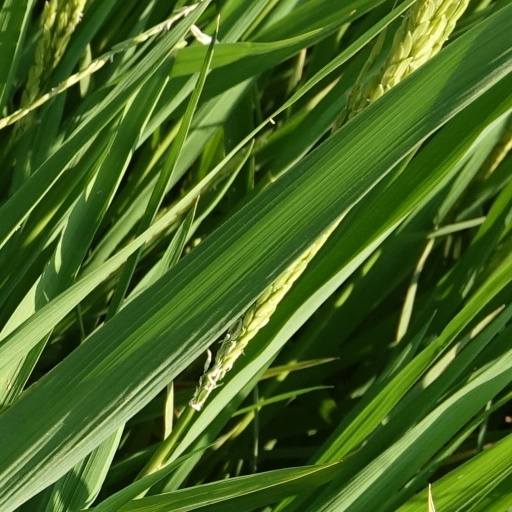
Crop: rice